Carl Stiner

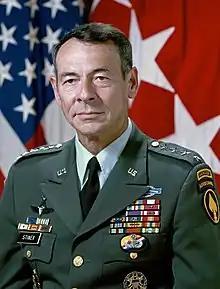

Carl Wade Stiner (7 September 1936 – 2 June 2022) was a United States Army four-star general who served as Commander in Chief, United States Special Operations Command (USCINCSOC) from 1990 to 1993.